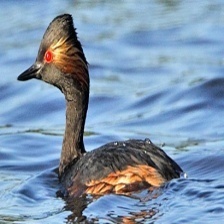
Species: BLACK-NECKED GREBE
Scientific name: PODICEPS NIGRICOLLIS